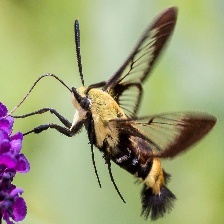
Species: CLEARWING MOTH